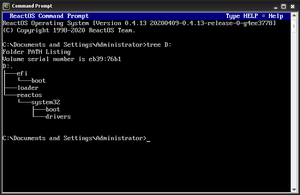
En informatique, tree est un ordre interactif reconnu par l'interpréteur de commandes des systèmes Unix, Linux, DOS et Windows qui affiche les dossiers présent sur un disque ou un support mémoire sous forme d'arborescence.